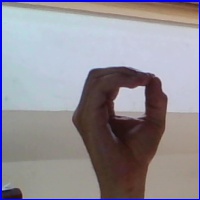
Letra: O